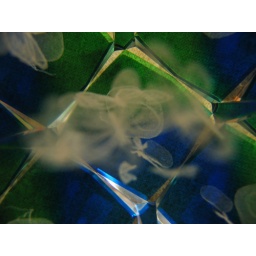
Laser engraved butterflies in a glass gift from my Dad.